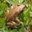
Label: frog